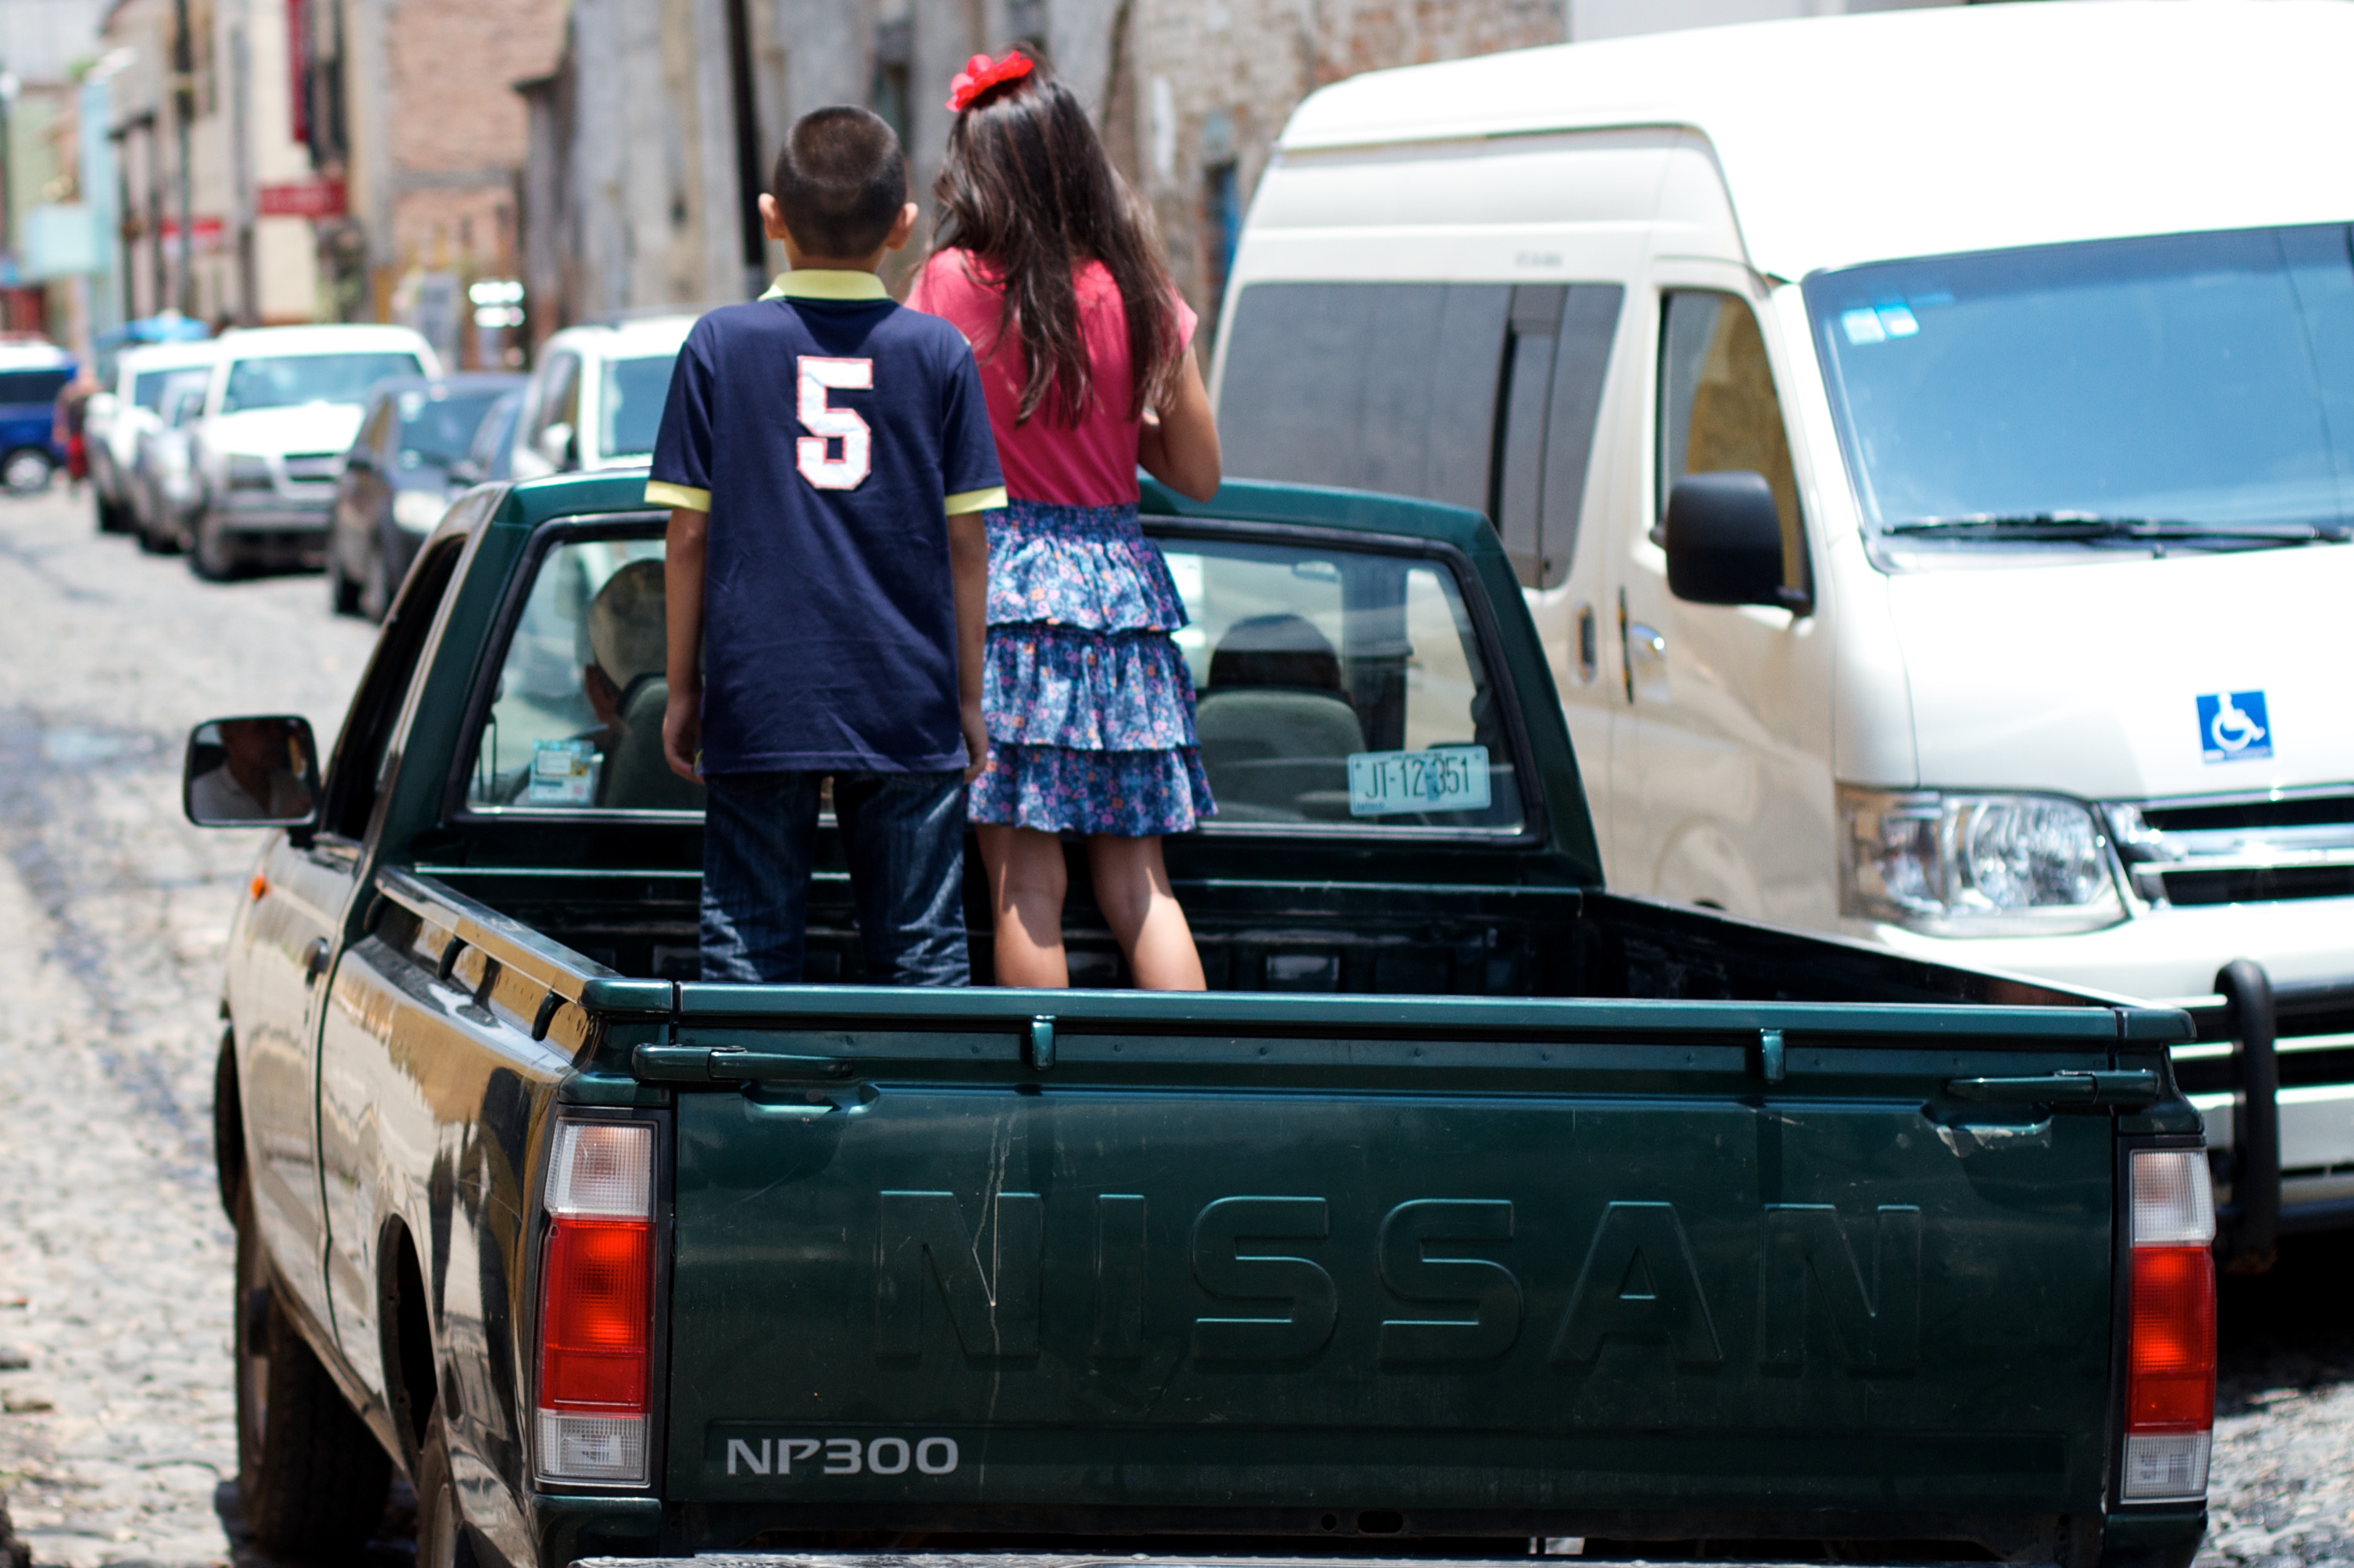
car, truck, vehicle, pickup truck, automobile make, automotive exterior, off roading